Peter Bredsdorff-Larsen

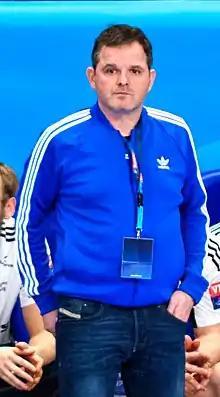
Champions leaguePSG vs Bjerringbro-Silkeborg, 2017.

Peter Bredsdorff-Larsen (born 11 August 1967) is as Danish handball coach and former player, whom currently is head coach for Faroe Islands men's national handball team.